Sports in North America

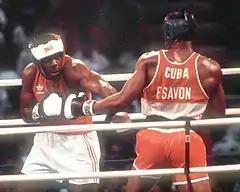
1987 Pan American Games match

Canadian Dr. James Naismith is credited with creating the game of basketball in 1891. While working as a physical education professor and instructor at the International Young Men's Christian Association Training School (YMCA) (today, Springfield College) in Springfield, Massachusetts, U.S., he primarily created the game as a way to could keep his gym class active indoors on a rainy day. The sport quickly spread throughout the U.S. and Canada, with Naismith becoming instrumental in establishing college basketball.